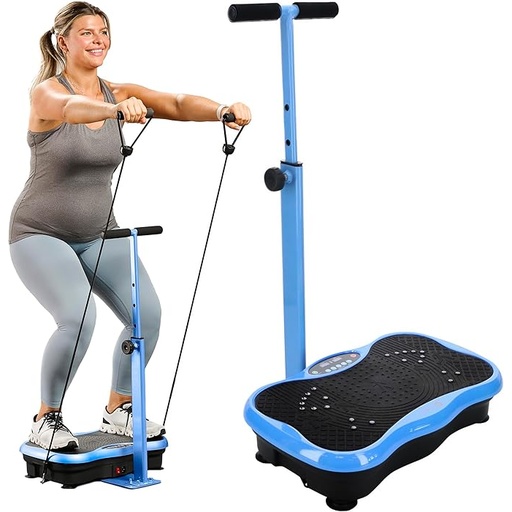
Lifepro TrimLite Vibration Plate Exercise Machine with Handlebars – Whole Body Vibration Platform for Lymphatic Drainage & Weight Loss – 99 Speed Levels, Bluetooth Speaker, Resistance Bands & Remote
Brand: Lifepro
About This Whole-Body Support with Customizable Movement The TrimLite vibrating plate is a versatile shake plate exercise machine designed to support your wellness journey. With 99 speed levels and 9 auto modes, it adapts to all fitness levels—ideal for gentle daily movement or a deeper muscle engagement session. Ideal Vibration Plate for Lymphatic Drainage and Wellness Engineered to assist natural body rhythm and fluid movement, this vibration plate for lymphatic drainage helps stimulate your system through low-impact, whole-body motion—making it a favorite for users seeking a lymphatic drainage massager. Adjustable Design for Upper-Body Engagement Includes resistance bands and waist-high handlebars (adjustable between 27.4"" and 38.6"") to help you incorporate upper-body movement and maintain balance—great for users at any stage of their wellness routine. Compact, User-Friendly & Feature-Packed With Bluetooth speakers, a wireless remote, and a stable non-slip platform, this shake plate exercise machine fits easily into your home. The compact design (23” x 16.7”) and suction feet offer convenience without sacrificing safety. Comfort-Oriented for Daily Use Whether you're relaxing post-workout or staying active during recovery days, the TrimLite vibrating plate offers a low-impact way to stay moving. Perfect for home users looking for a simple and effective addition to their wellness toolkit. Overview Brand : LifePro Color : Blue Material : Plastic Product Dimensions : 16.7"D x 23"W x 41.31"H Maximum Weight Recommendation : 149.69 Kilograms
Category: Sporting Goods > Fitness & General Exercise Equipment > Vibration Exercise Machines